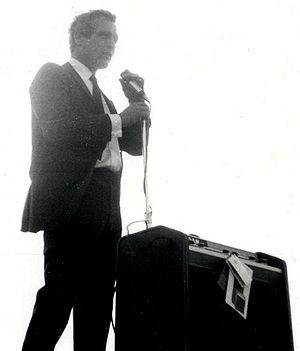
Paul Newman, né le 26 janvier 1925 à Shaker Heights et mort le 26 septembre 2008 à Westport, est un acteur, réalisateur, producteur et scénariste américain.